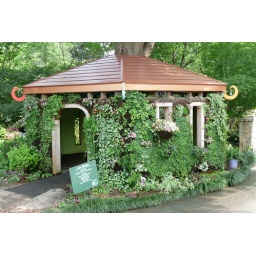
house covered in plants